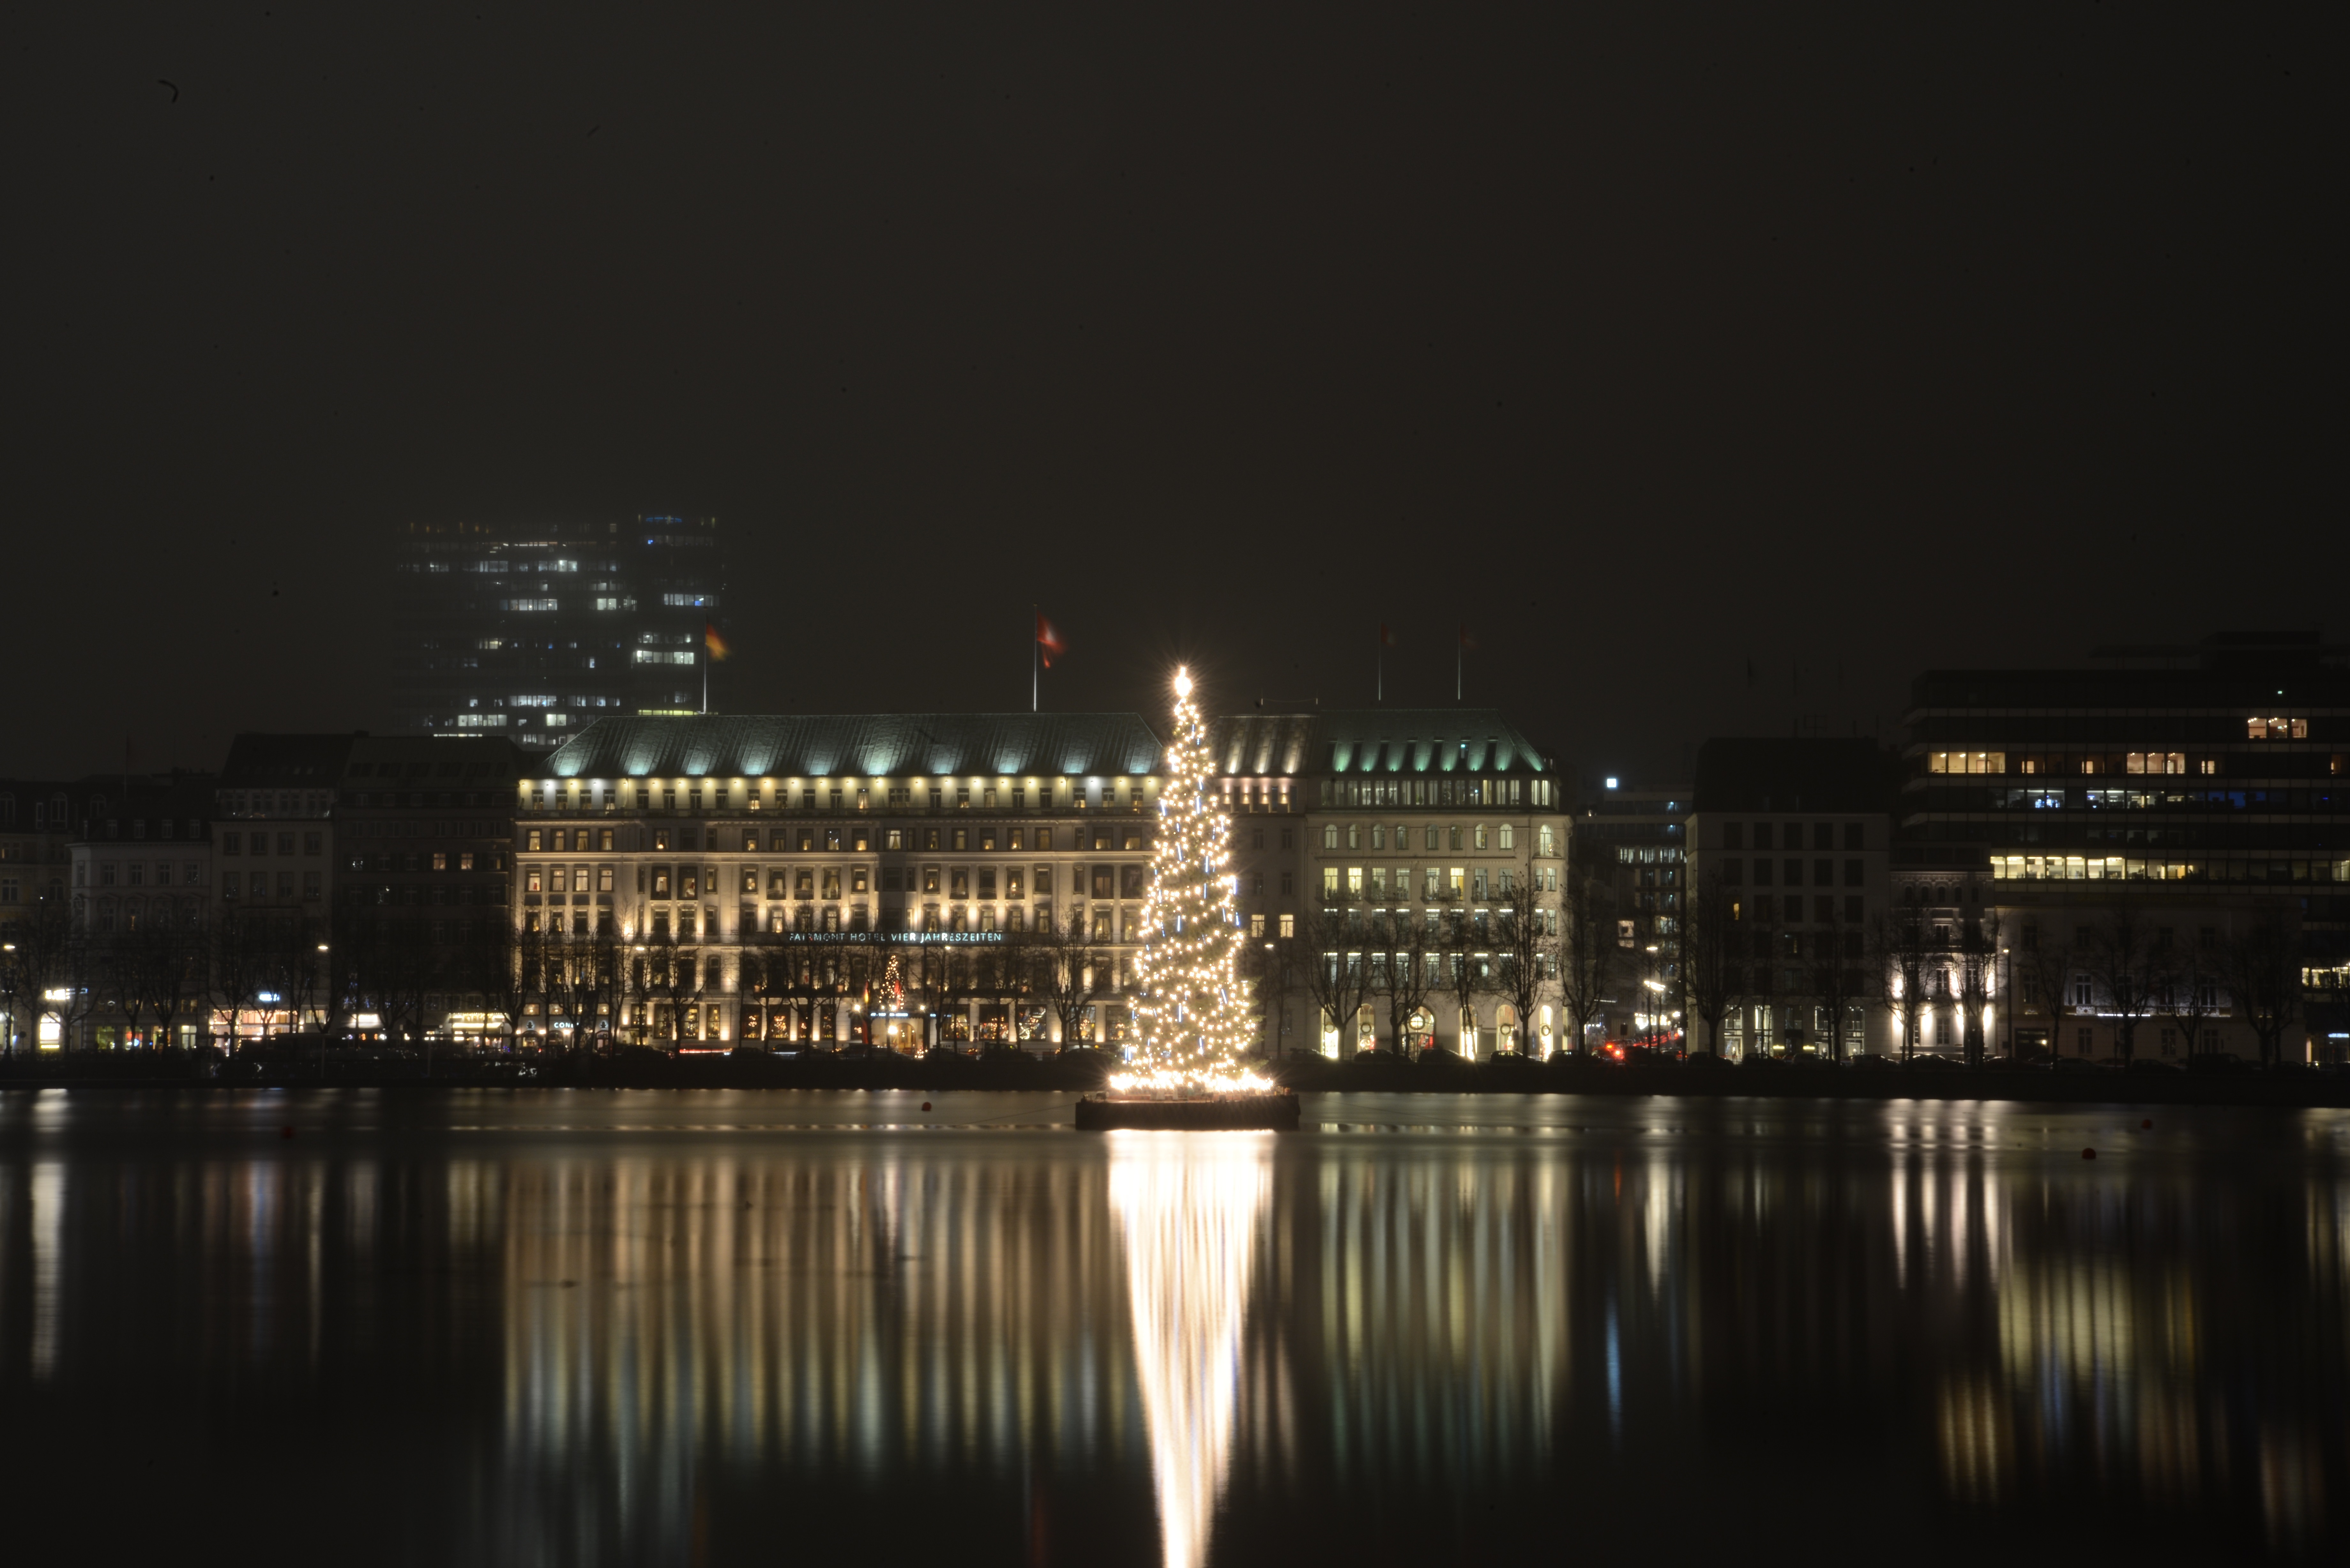
winter, light, skyline, night, building, city, skyscraper, cityscape, downtown, dusk, evening, reflection, darkness, christmas, lighting, christmas tree, sparkle, deco, advent, christmas decoration, christmas time, lights, germany, poinsettia, christmas market, december, greeting card, hamburg, metropolis, town hall, hanseatic city, hamburgisch, christmas decorations, weihnachtsbaumschmuck, tree decorations, town hall square, christmas lights, christmas buden, urban area, adventsstern, human settlement, alster at night